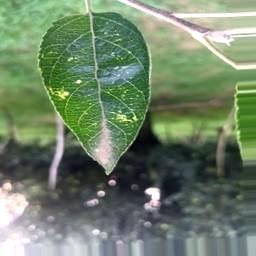
Label: Apple_Mosaic